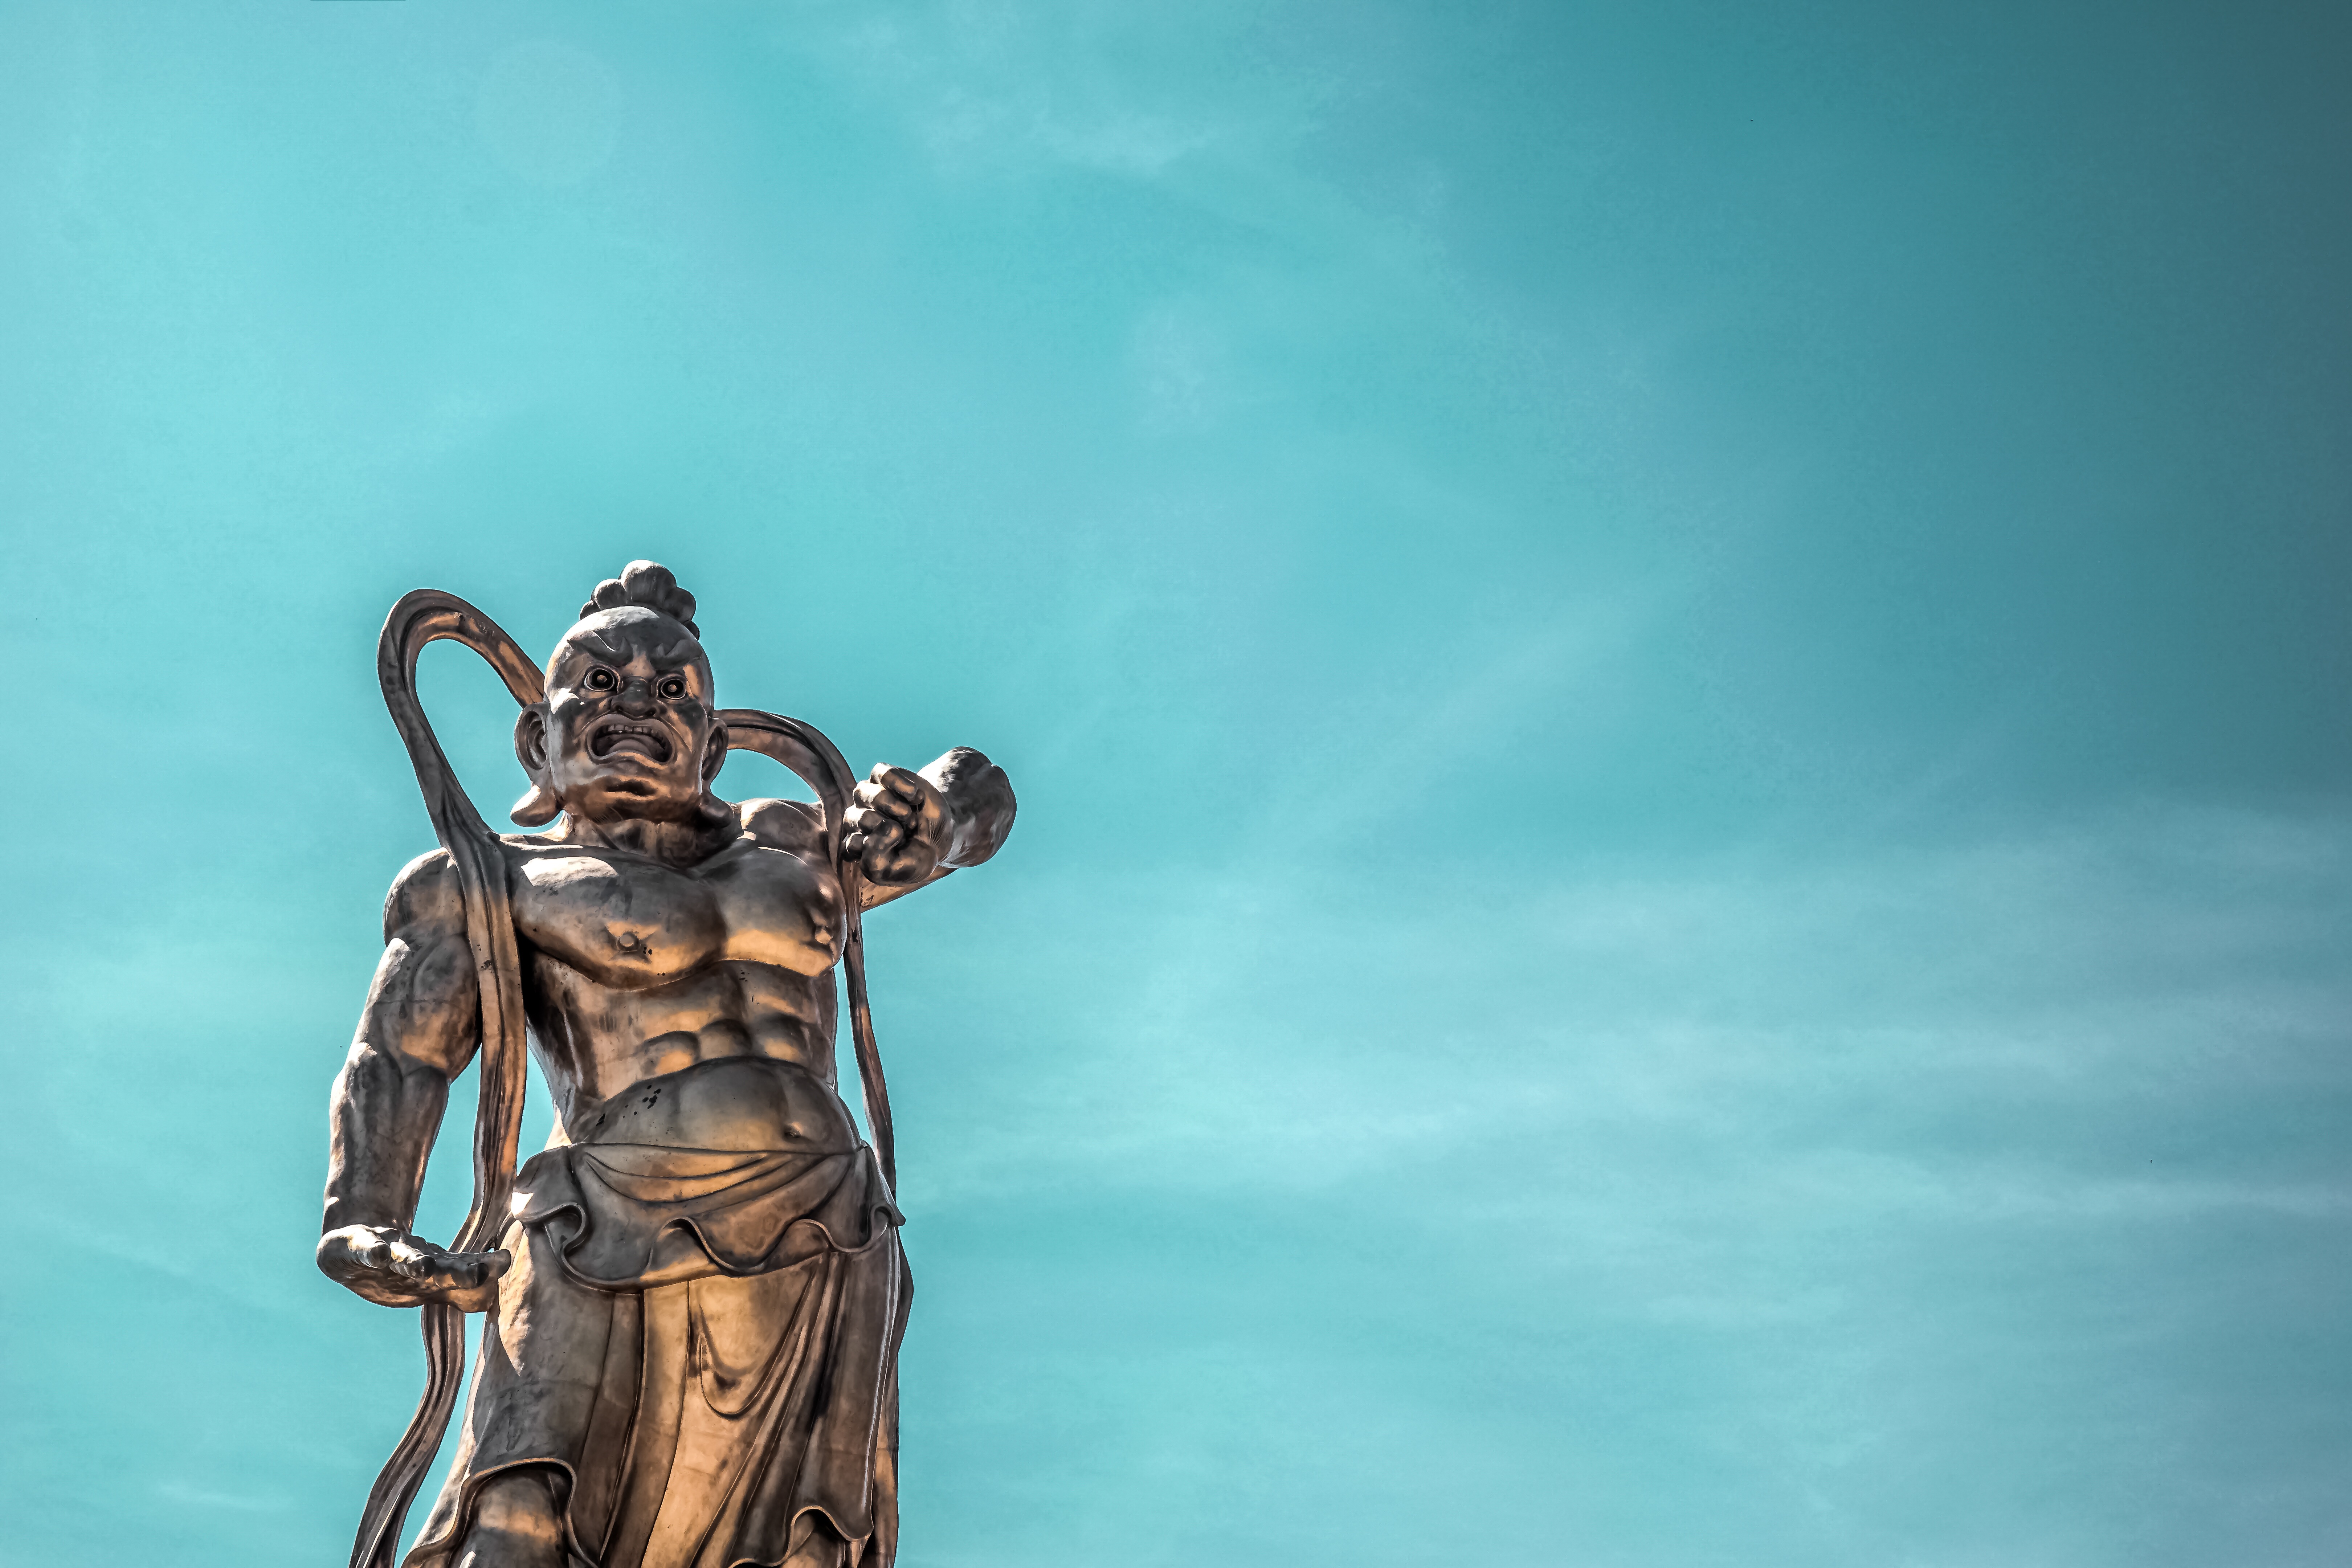
monument, statue, chinese, sculpture, temple, screenshot, desktop wallpaper, computer wallpaper